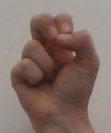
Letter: gaaf